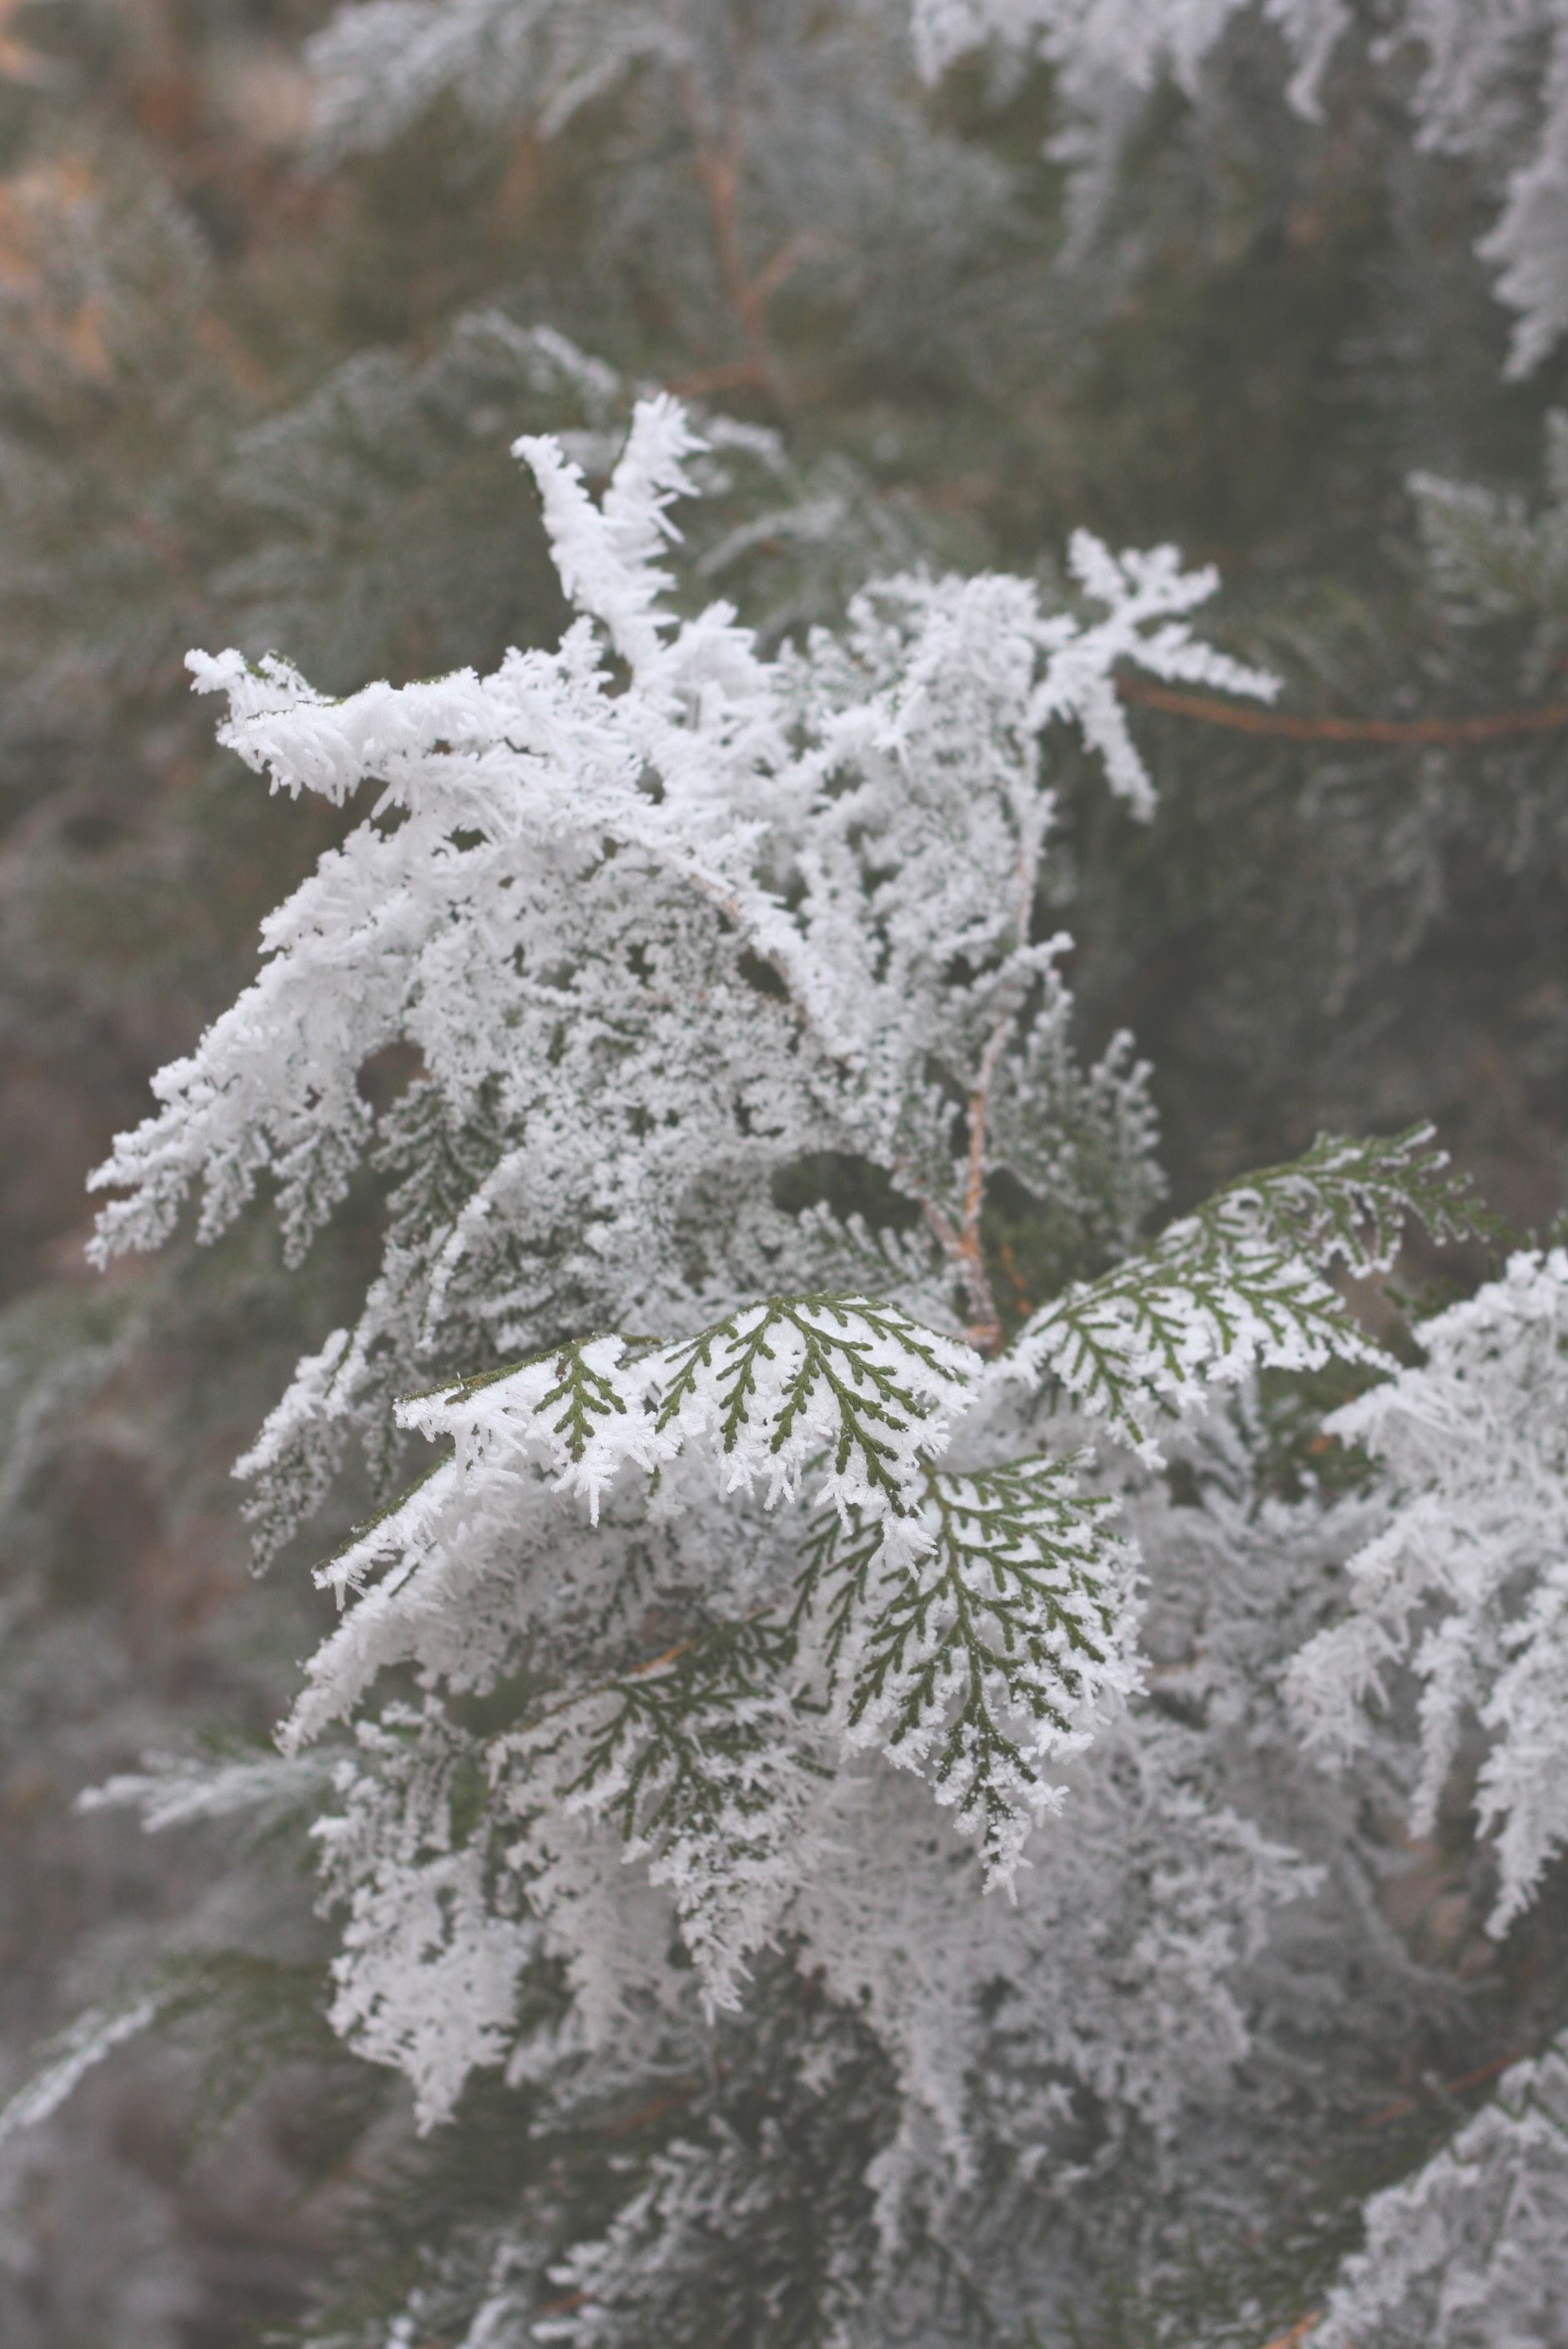
tree, branch, snow, cold, winter, plant, flower, frost, ice, weather, botany, fir, season, twig, conifer, spruce, freezing, woody plant, land plant